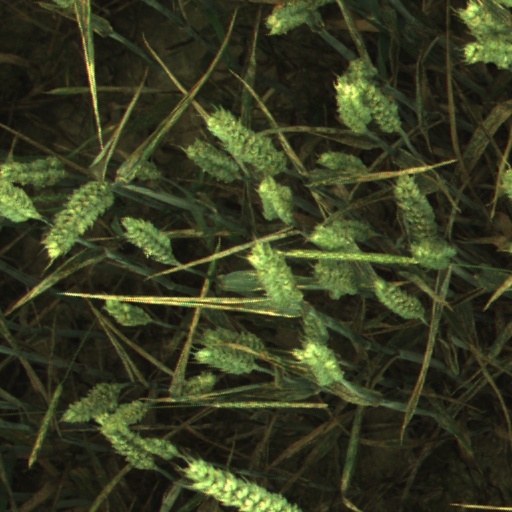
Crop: wheat